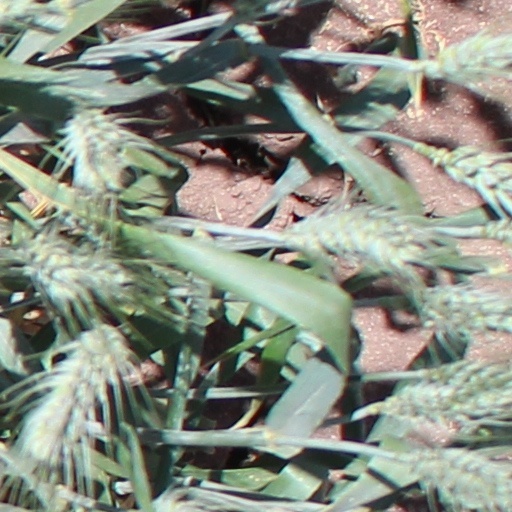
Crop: wheat